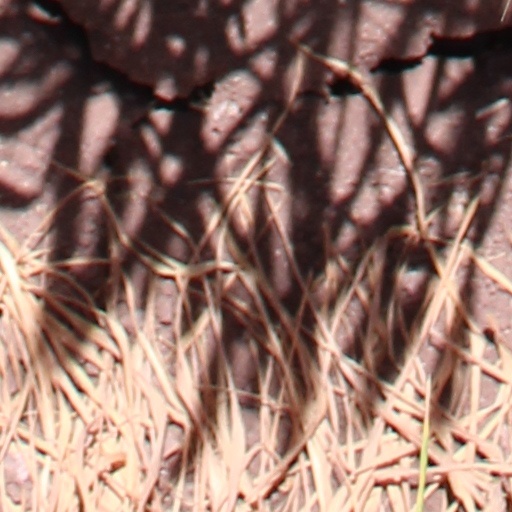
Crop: wheat